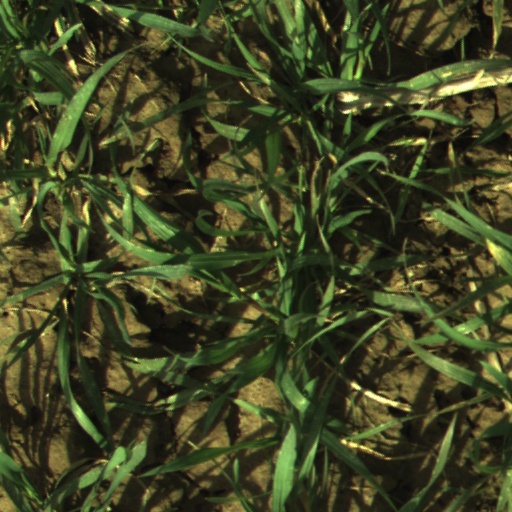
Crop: wheat